Norwich and Peterborough Building Society

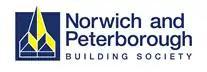
Stylised Norwich Cathedral logo, used 1986–2009, refreshed in 2002

The Norwich Building Society was founded in 1852 under the imposing title of Norwich and District Provident Permanent Benefit Building and Freehold Land Society. This was unconnected with the mutual Norwich Union Society for the Insurance of Houses, Stock and Merchandise from Fire, which had been founded in 1797. After the Second World War, in 1947, the Norwich Benefit Building Society incorporated, ceasing to act in the name of its trustees, and the name was simplified. The Society absorbed Thetford, Norfolk and Suffolk Mutual Benefit Building Society in 1961.